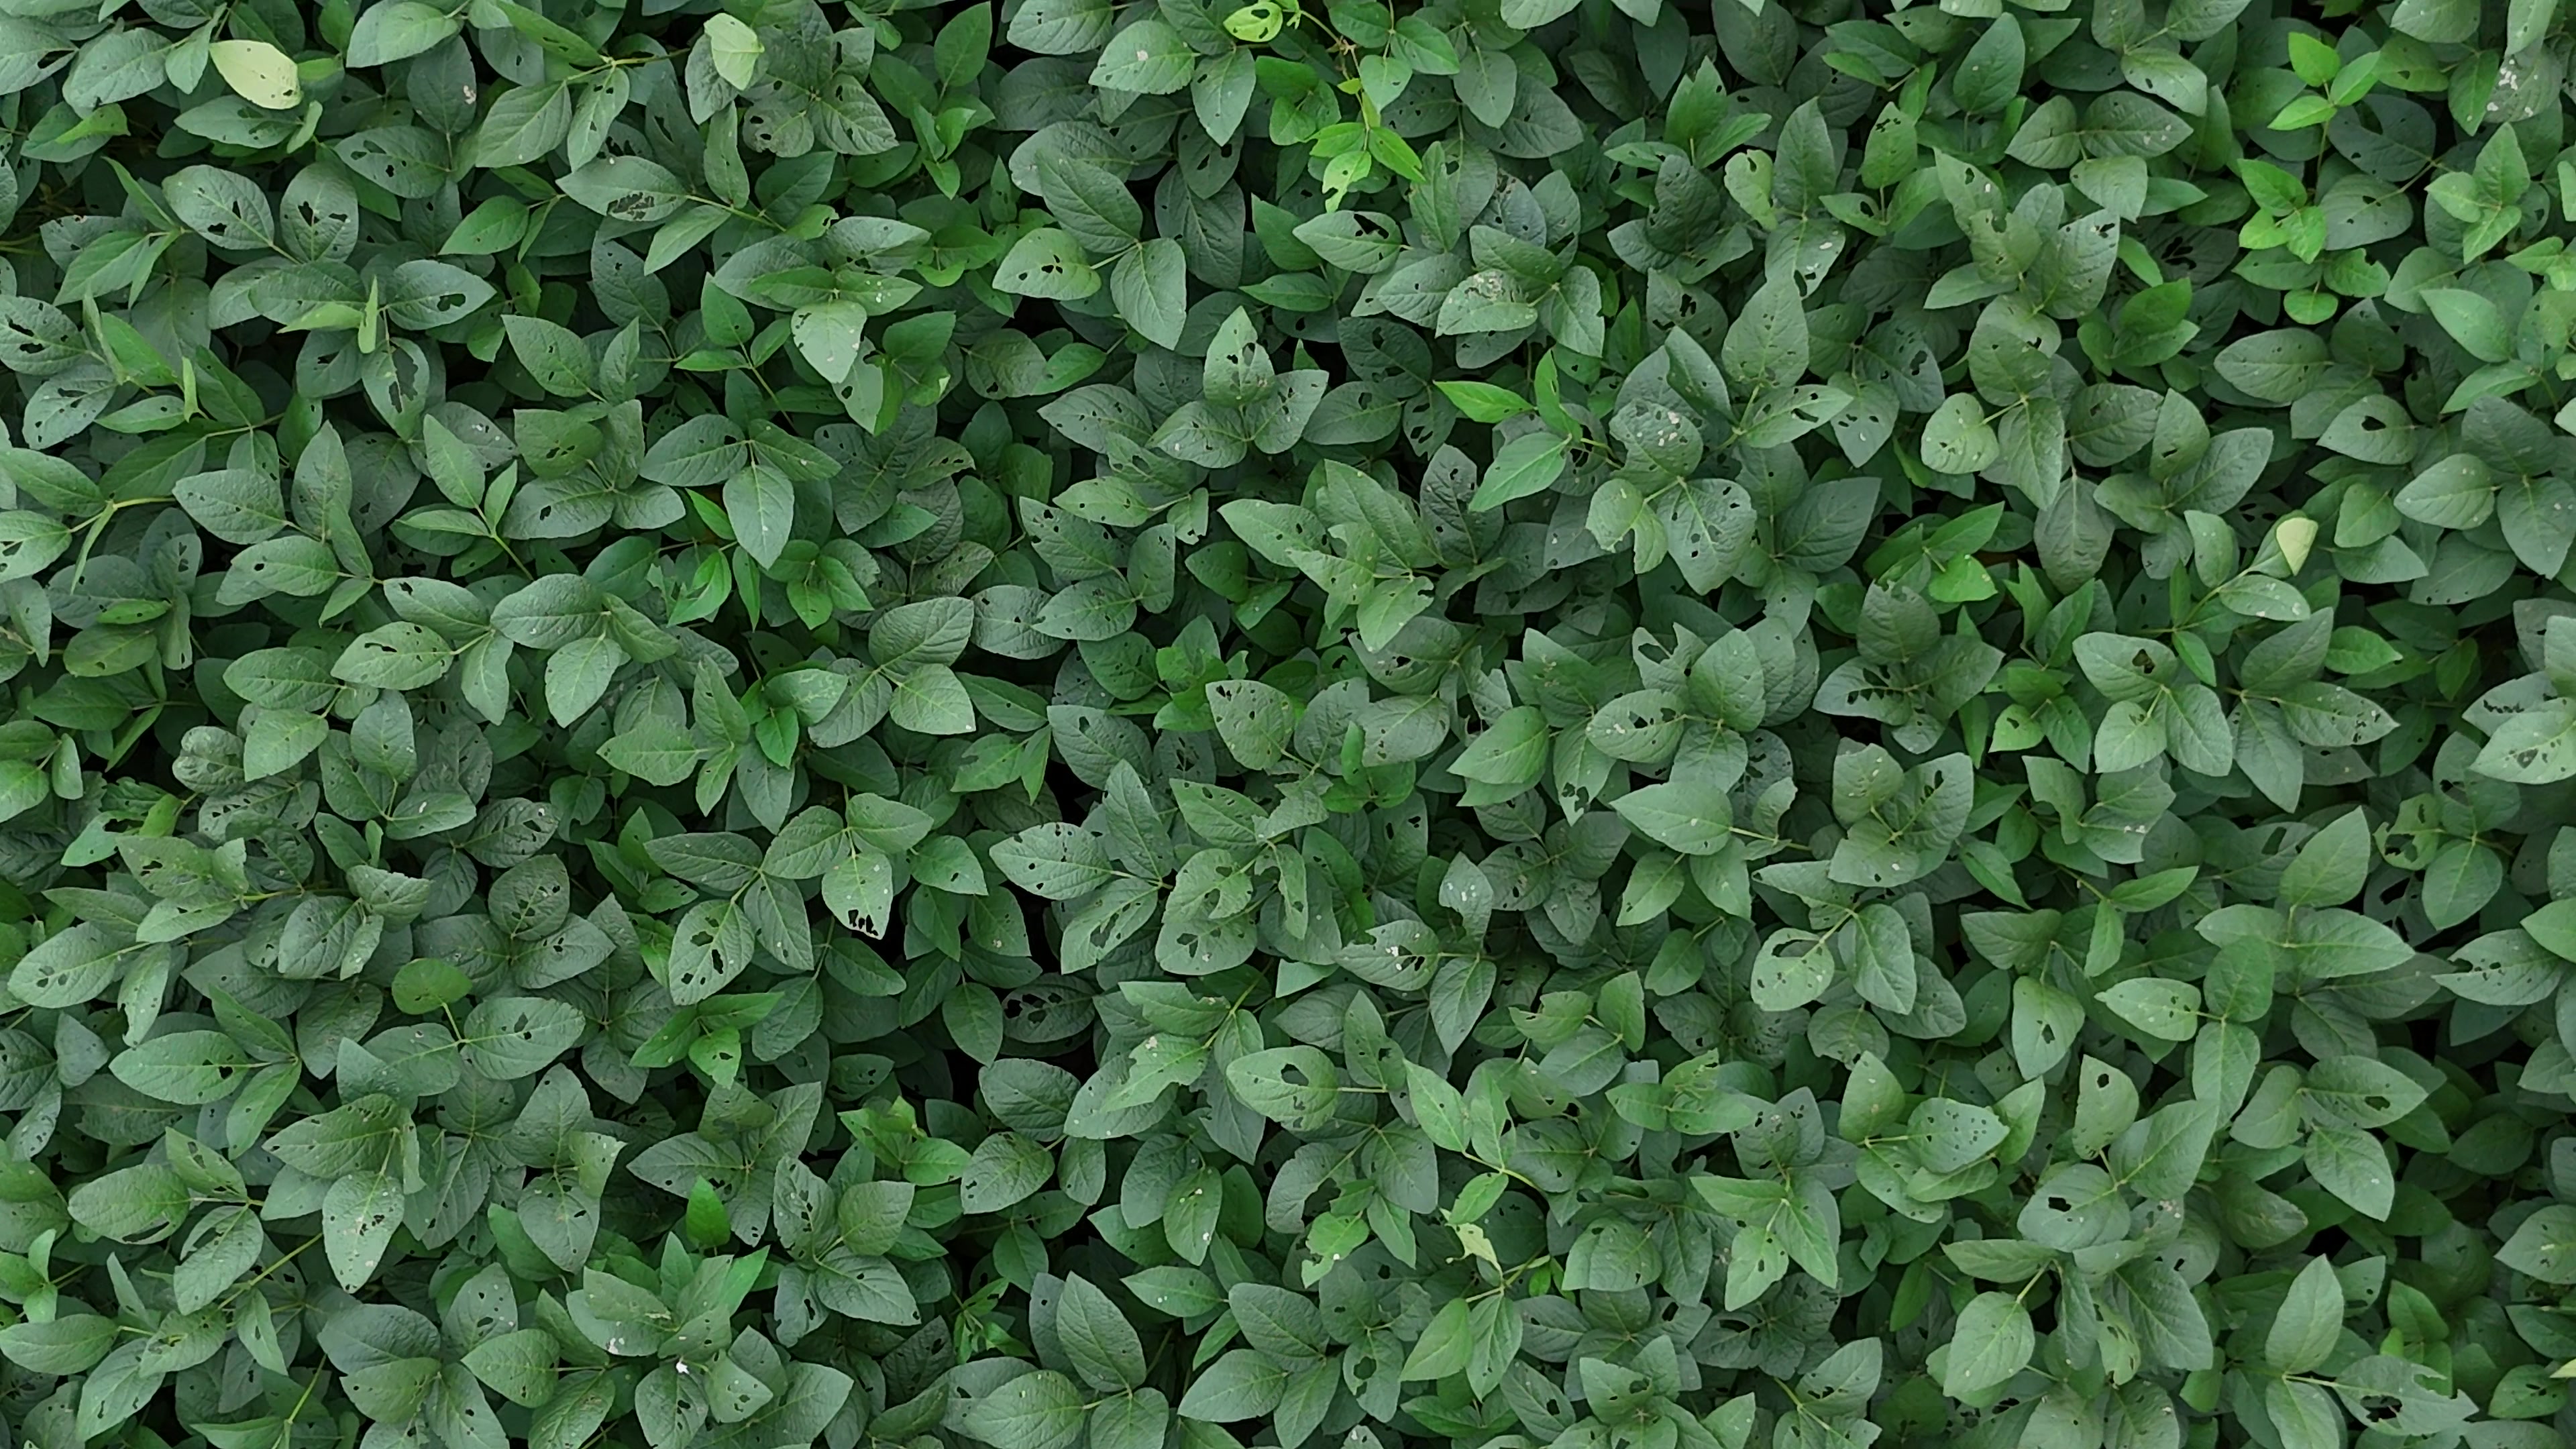
Label: Semilooper_Pest